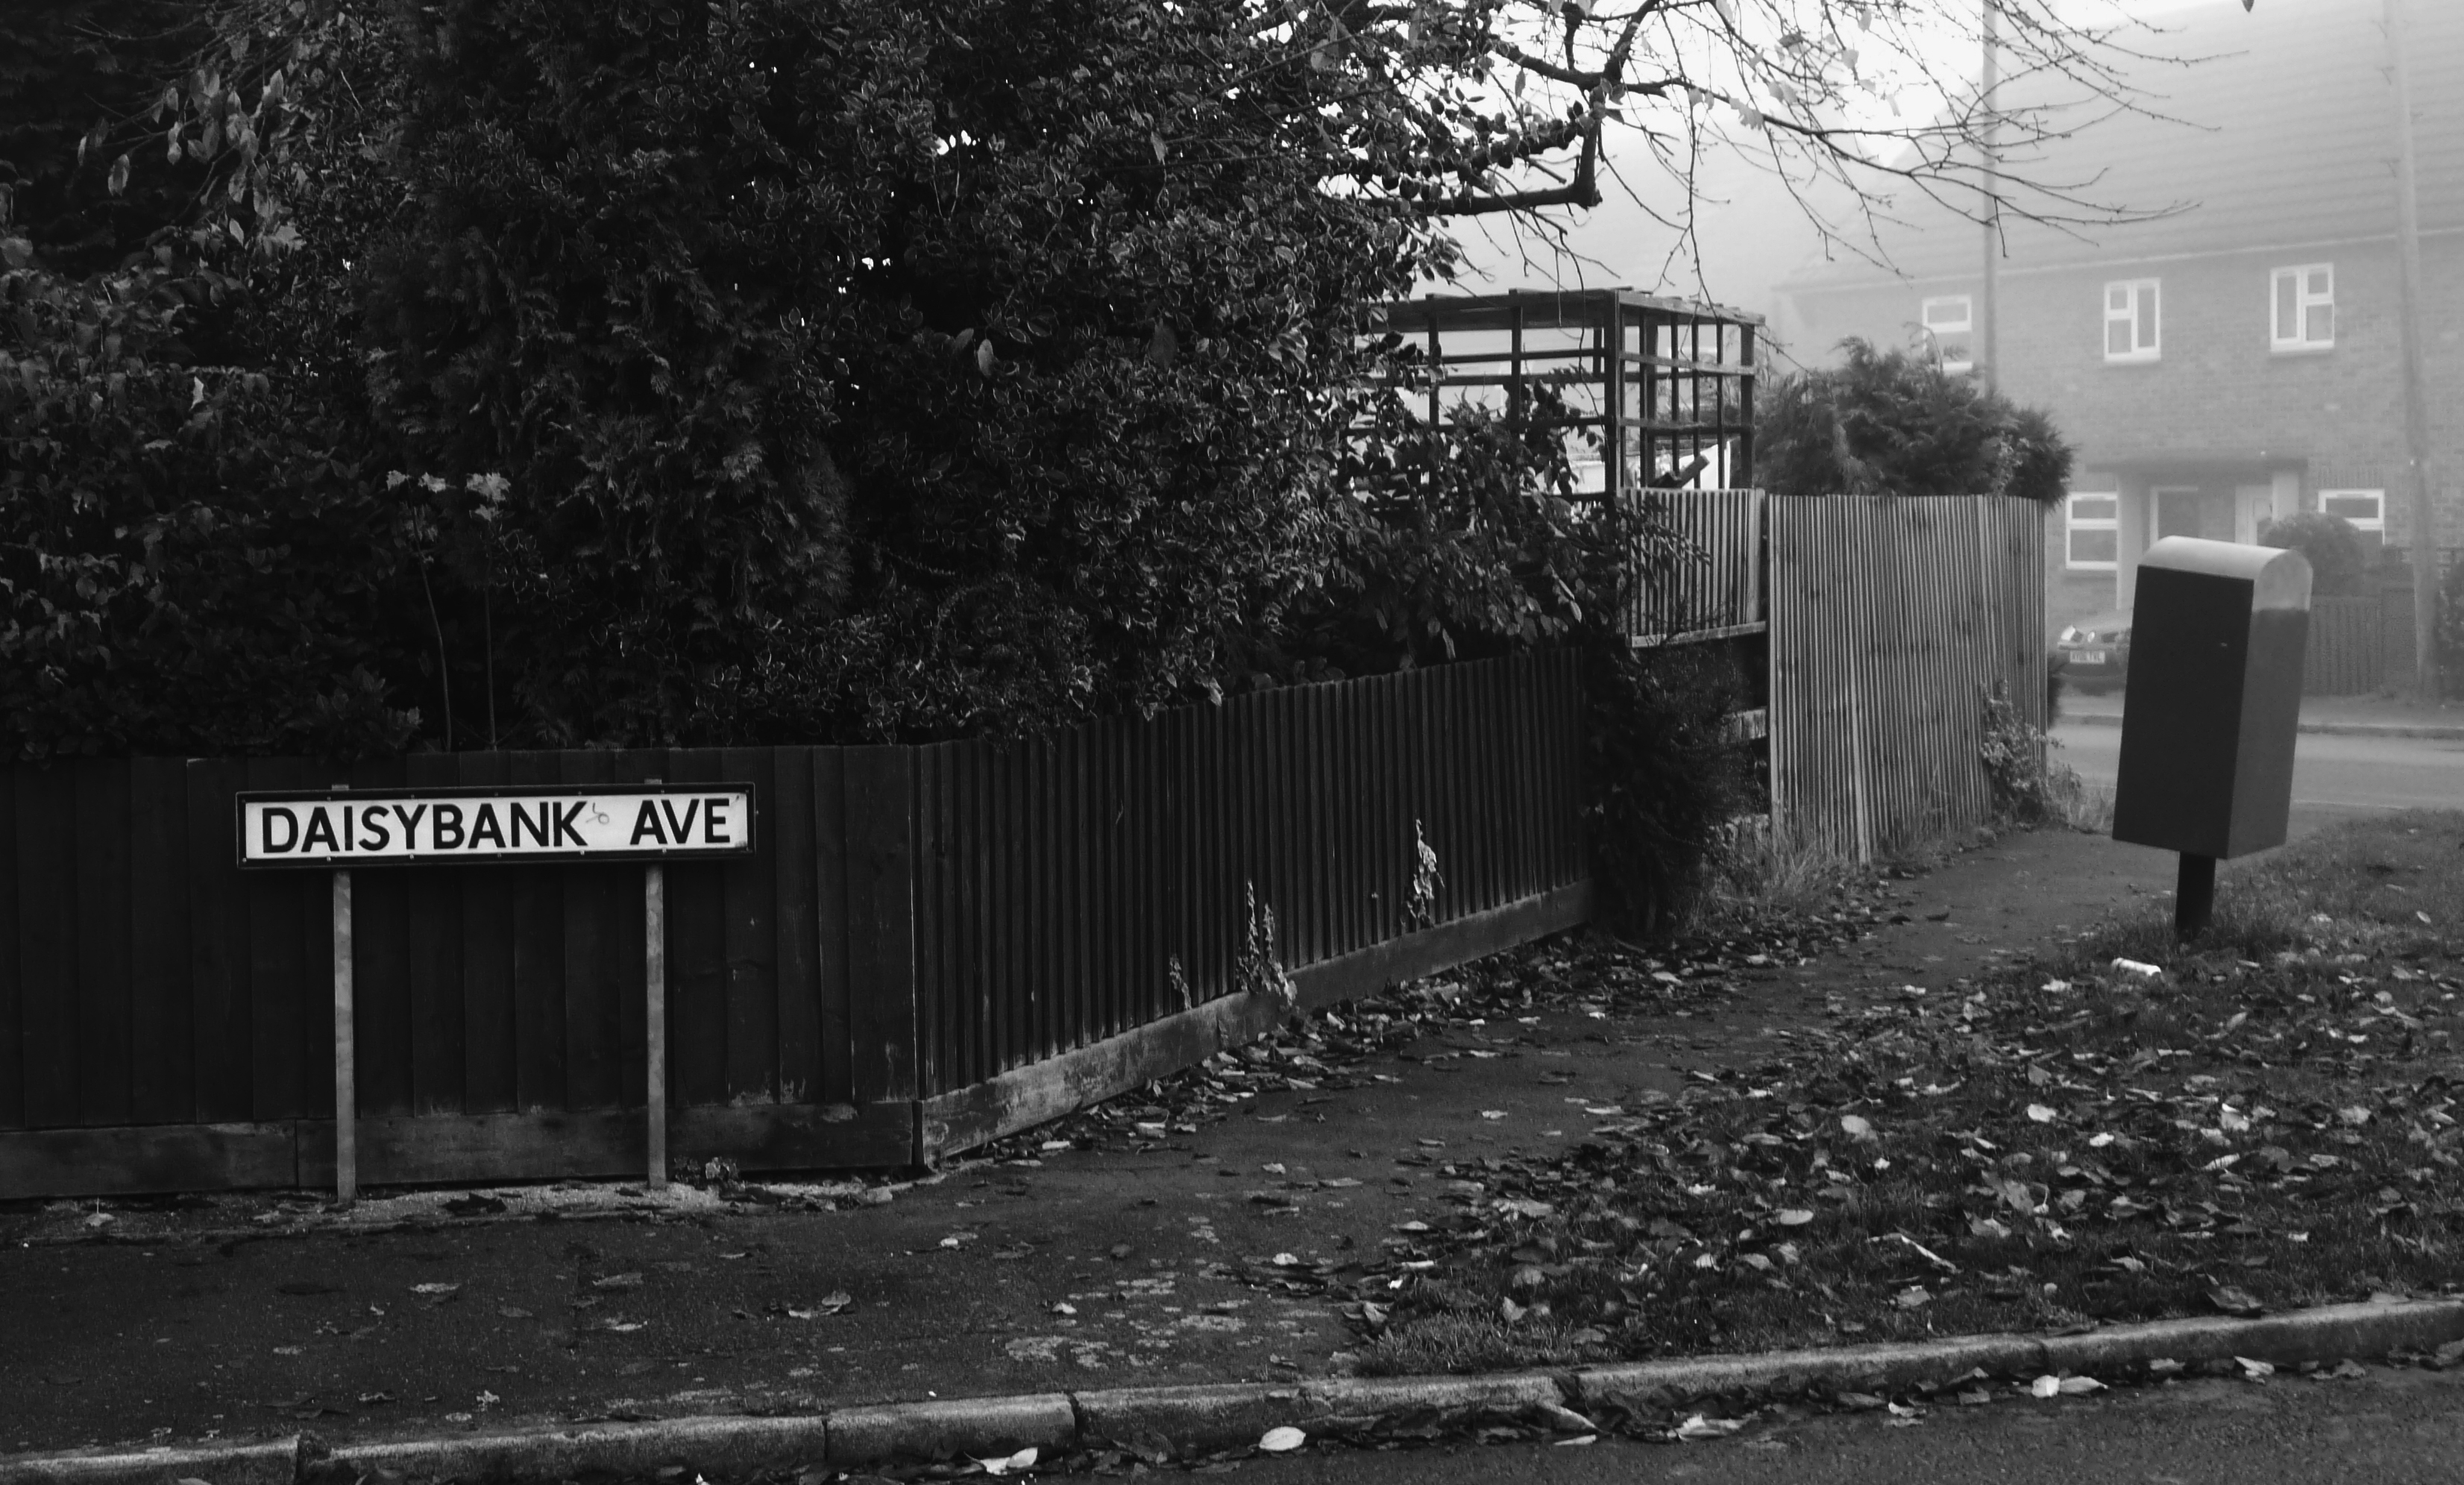
black and white, track, road, white, street, transport, darkness, black, monochrome, lane, infrastructure, shape, names, thorpe, dennis, urban area, monochrome photography